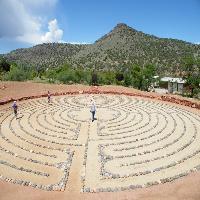
Weather: sun or clear